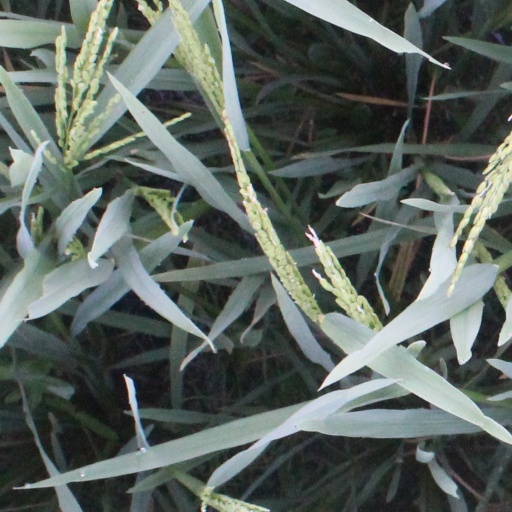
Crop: rice